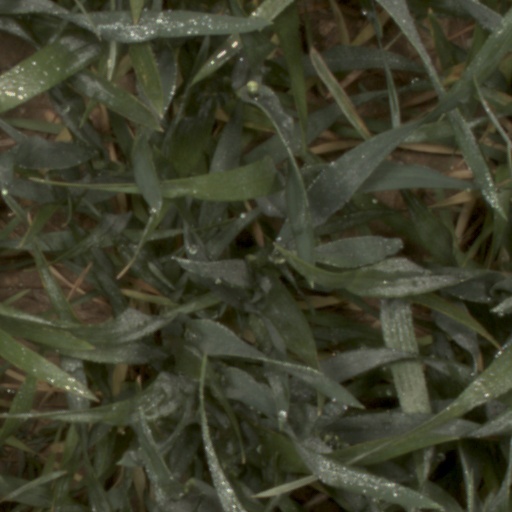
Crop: wheat